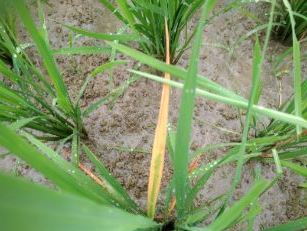
Disease: Tungro